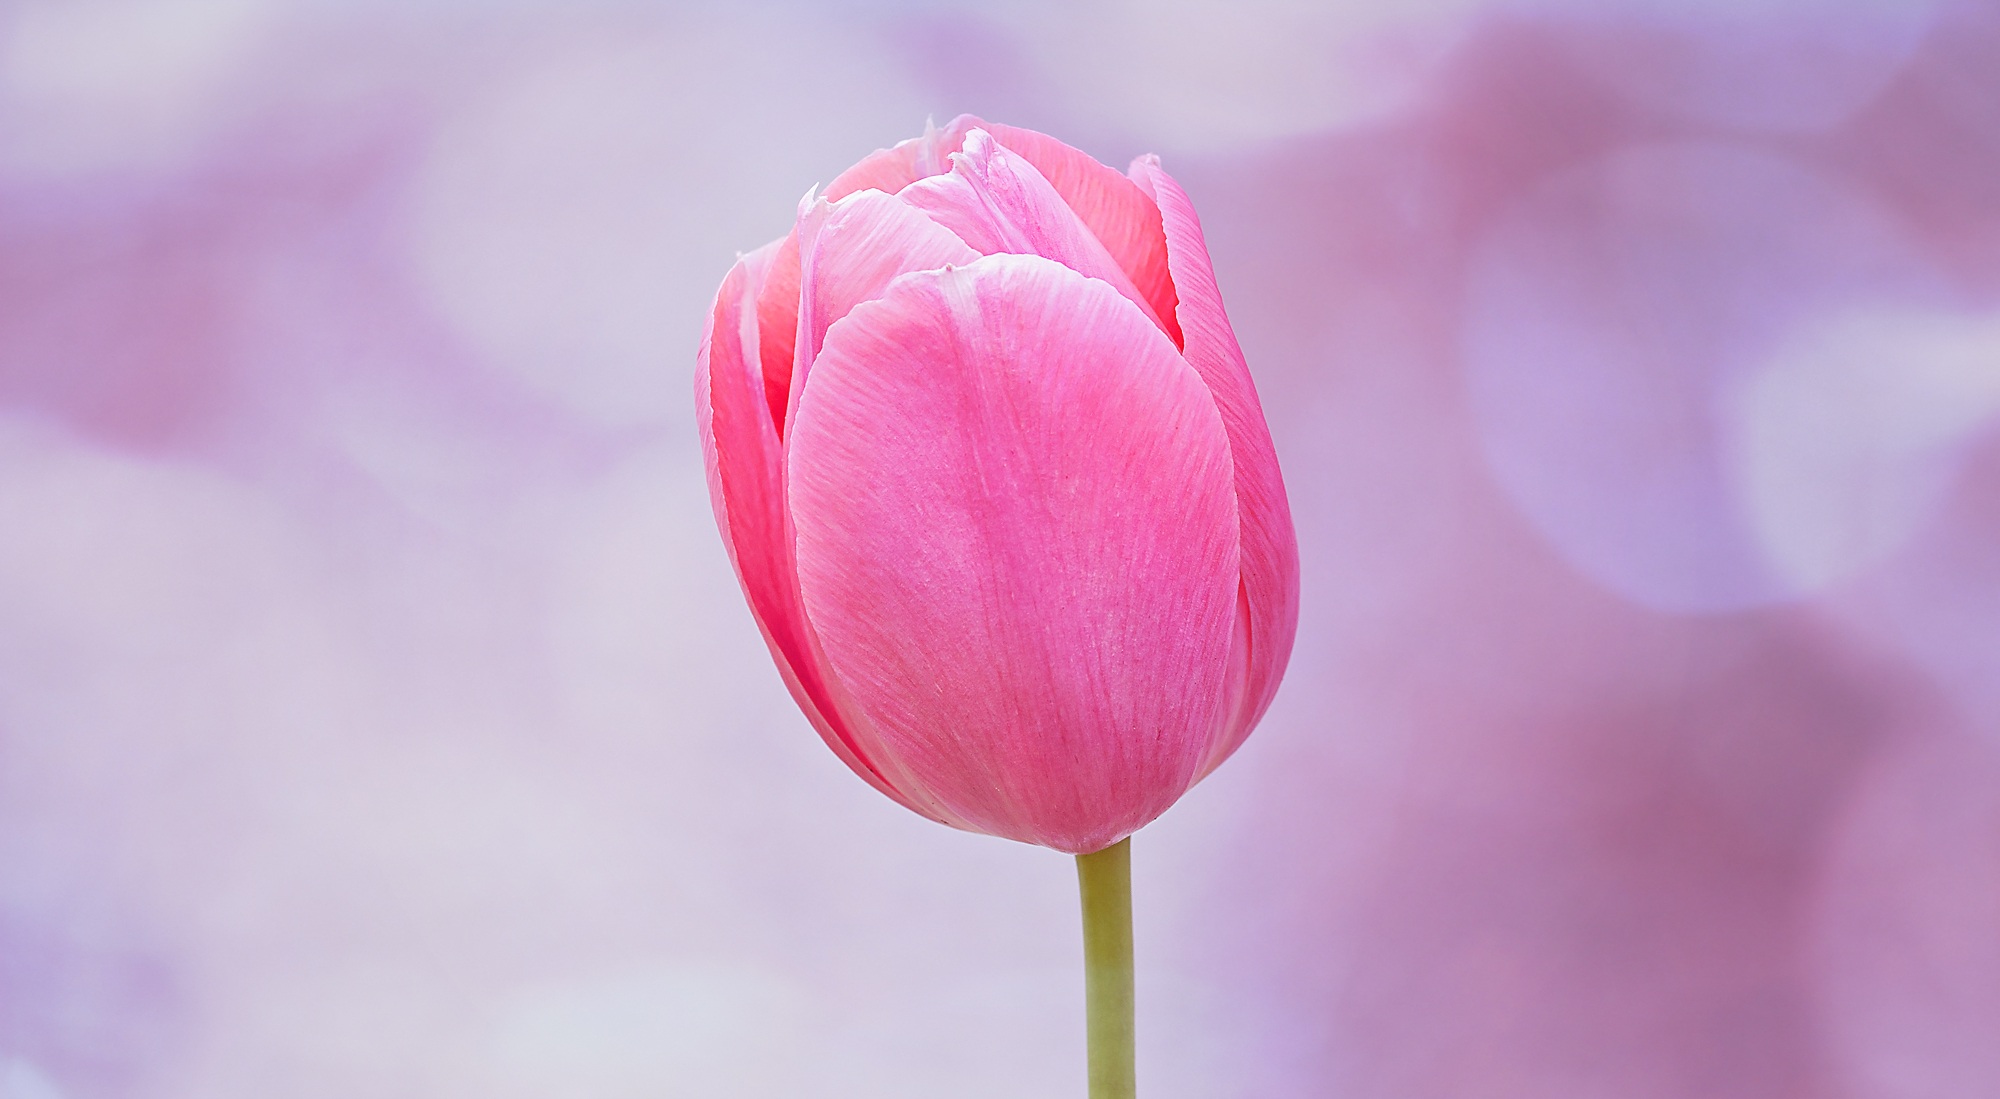
nature, blossom, plant, flower, petal, bloom, tulip, spring, pink, close, close up, pastel, spring flower, macro photography, flowering plant, schnittblume, plant stem, land plant